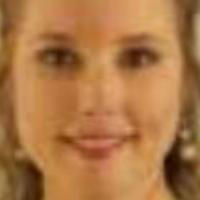
Age group: age 21-30